Neil Simon Theatre

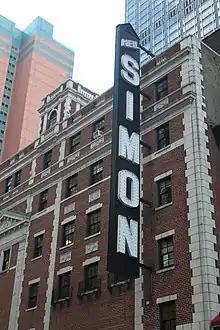
Vertical sign

Pincus and Goldstone took over the Alvin's operations in May 1932 for unknown reasons. That year, the theater hosted a transfer of Eugene O'Neill's play "Mourning Becomes Electra", as well as Jerome Kern's musical "Music in the Air". The Players brought their production of "Uncle Tom's Cabin" to the Alvin in May 1933; the play was so popular that it was extended two weeks past its original one-week run. The same year saw the opening of the Maxwell Anderson play "Mary of Scotland" with Helen Hayes. Freedley next produced Cole Porter's musical "Anything Goes" at the Alvin in 1934, featuring Merman, William Gaxton, Victor Moore, and Vivian Vance; it ran for 420 performances.